Driggs-Seabury

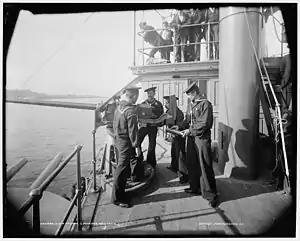
A Hotchkiss 6-pounder gun on , generally similar to the Driggs-Seabury 6-pounder.

The vehicles produced by Driggs-Seabury and Driggs (some of which were other manufacturers' designs) included: